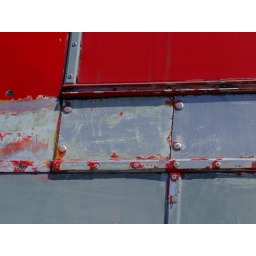
On an old bus in mid restored condition . Seen at the Worthing Bus rally and running day in Shoreham